Castillo de San Marcos

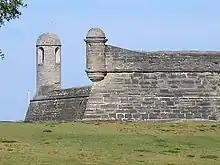
The tallest watchtower at the fort is at the corner facing the outlet to the Atlantic Ocean.

Beginning in 1738, under the supervision of Spanish engineer Pedro Ruiz de Olano, the interior of the fort was redesigned and rebuilt. Interior rooms were made deeper, and vaulted ceilings replaced the original wooden ones. The vaulted ceilings allowed for better protection from bombardments and allowed for cannon to be placed along the gun deck, not just at the corner bastions. The new ceilings required the height of the exterior wall to be increased from 26 to .